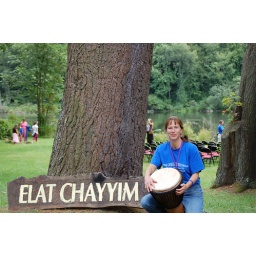
031 Becky Gould holding her drum near Elat Chayyim sign by tree